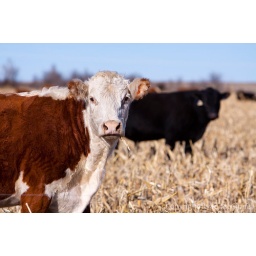
A cow in a field in rural Nebraska, USA